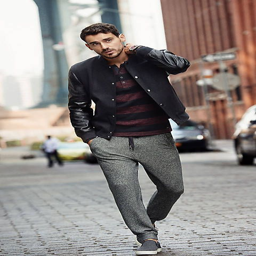
the shoes in this outfit need to get switched up and i could rock with it .